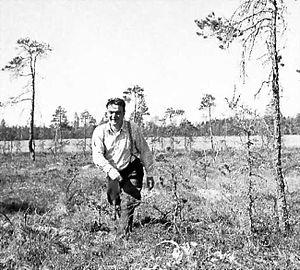
Pentti Haanpää est un romancier et nouvelliste finlandais.